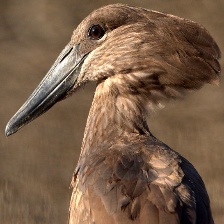
Species: HAMERKOP
Scientific name: SCOPUS UMBRETTA